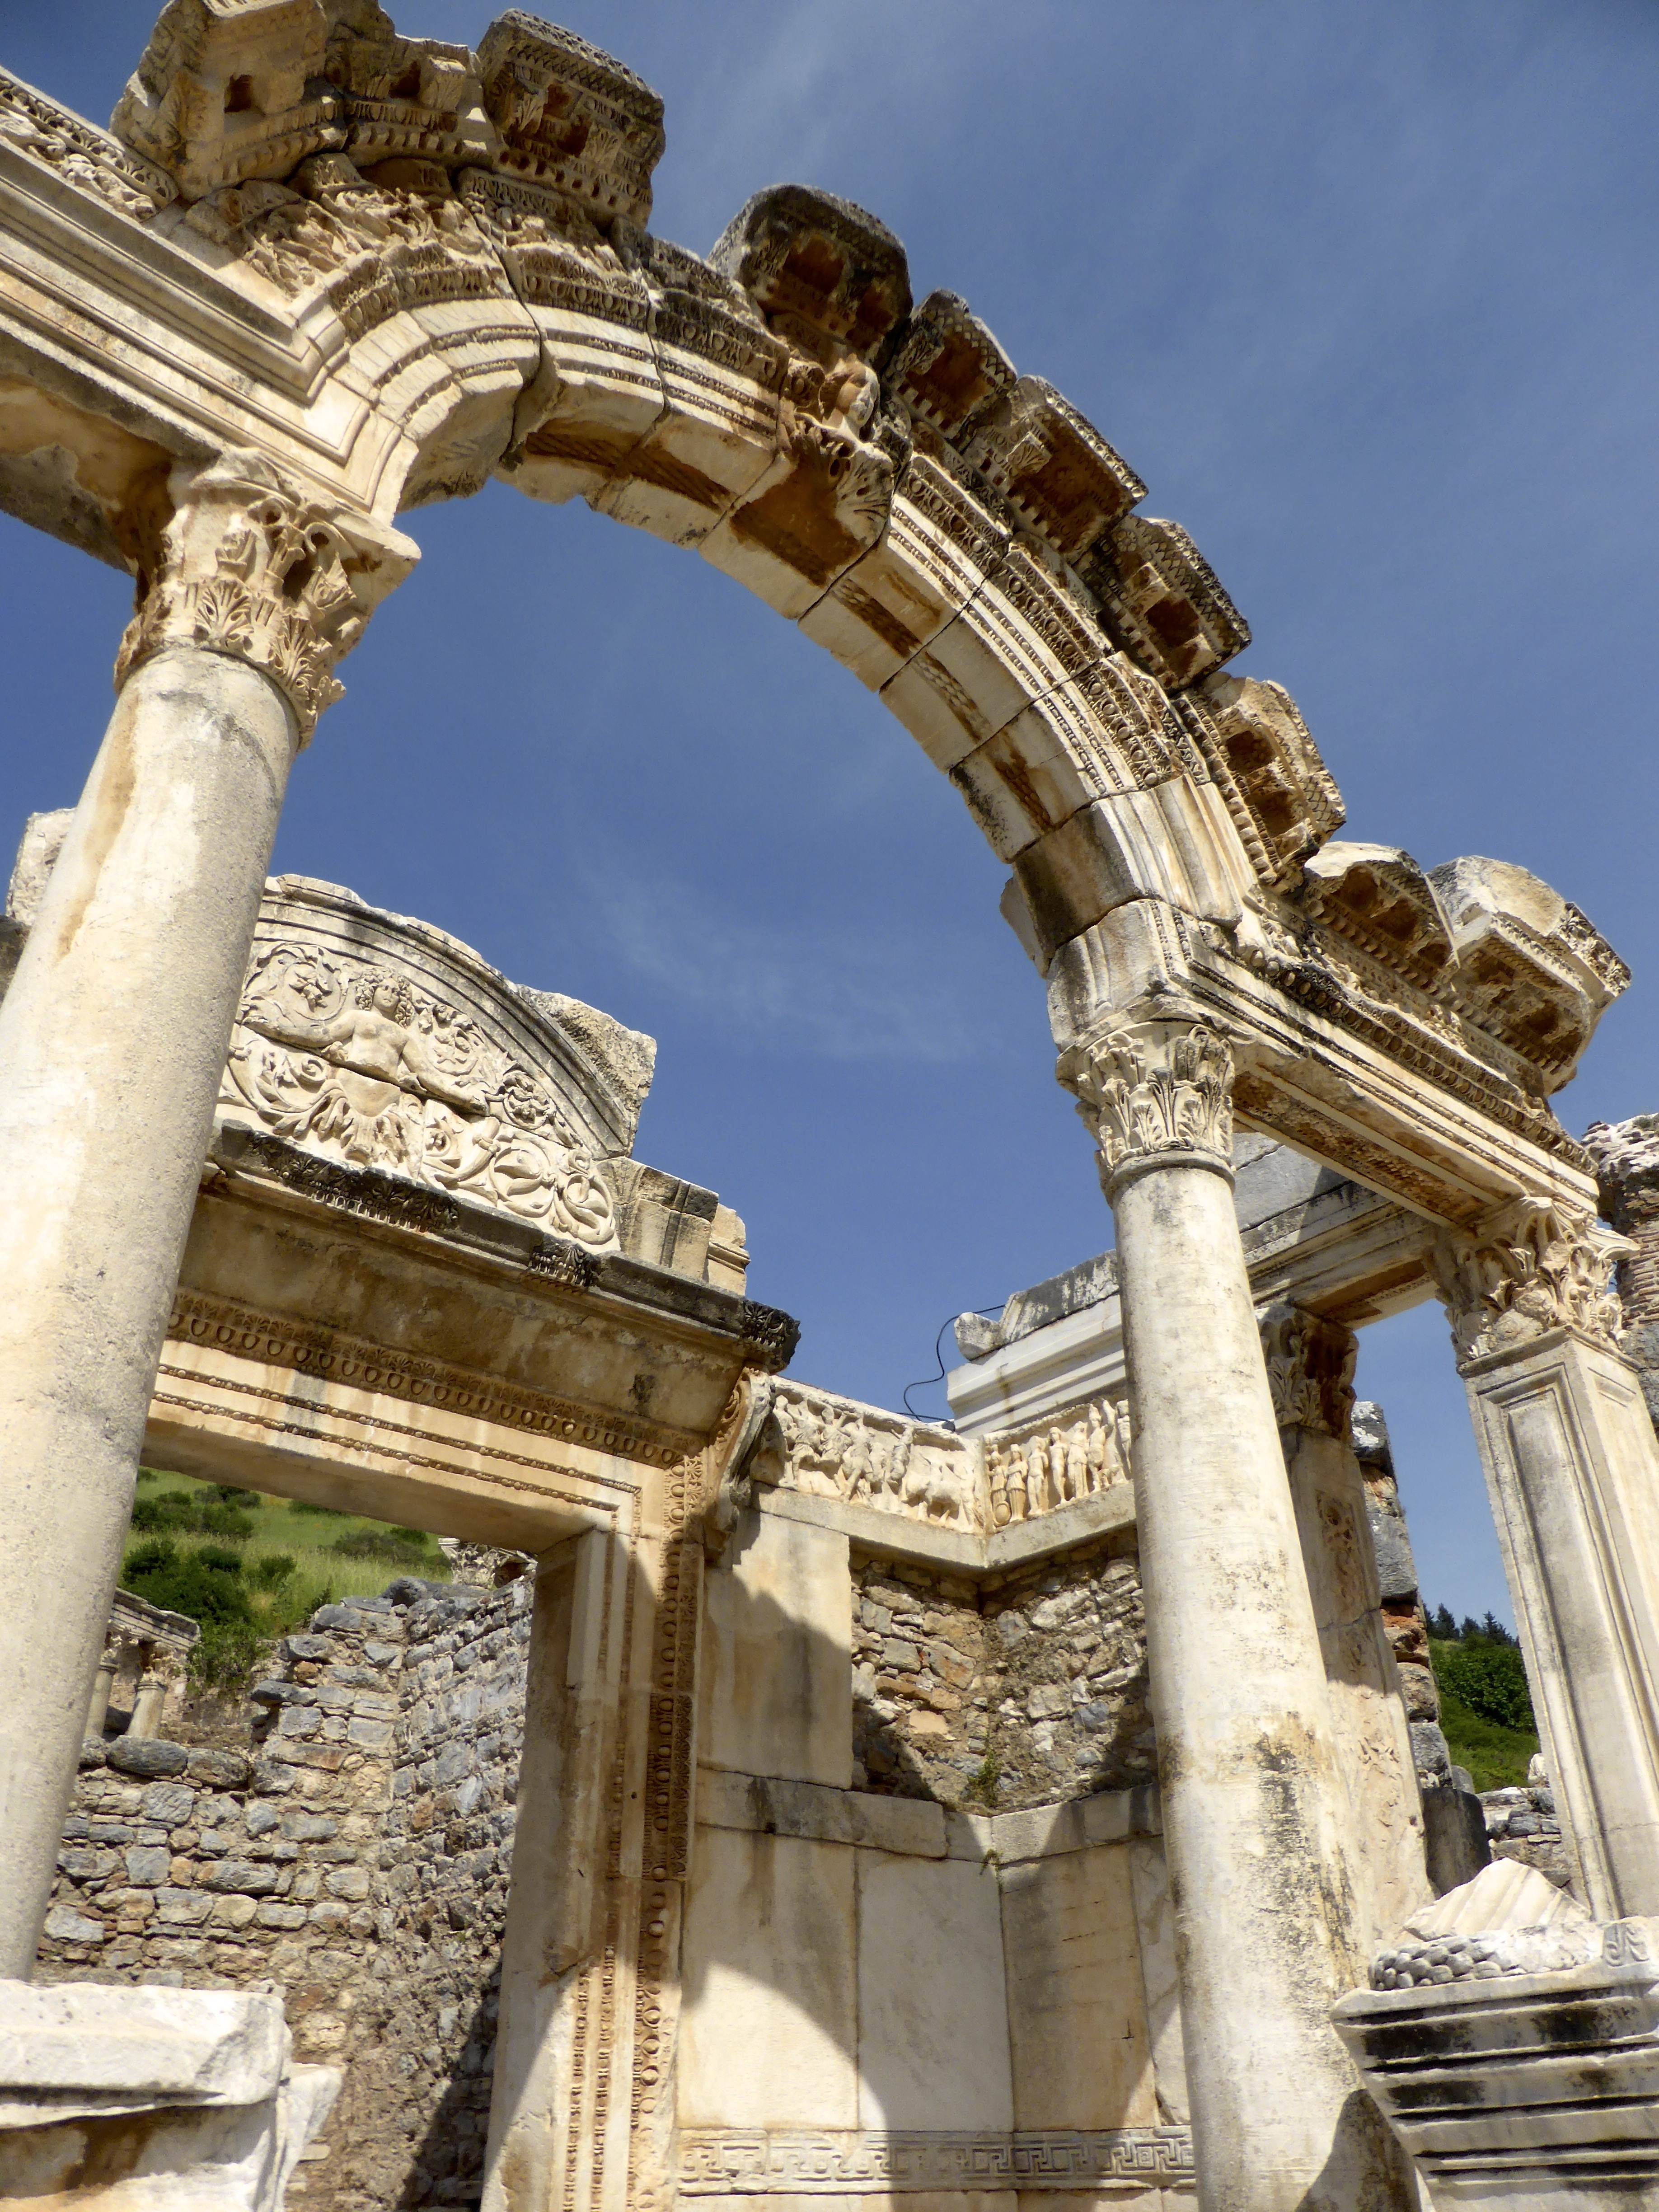
architecture, structure, antique, building, monument, arch, column, ancient, landmark, historic, tourism, place of worship, temple, ruins, turkey, roman, famous, heritage, historical, ancient rome, roman temple, historic site, ancient history, ancient roman architecture